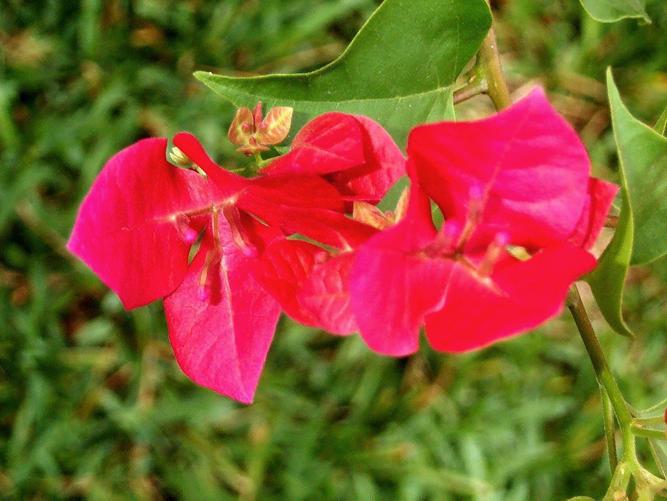
Label: bougainvillea